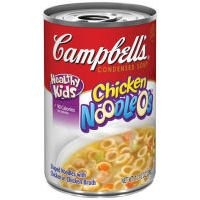
Item Name: Campbells Condensed Soup - Chicken Noodle,
Product Description: Grocery
Value: 12.0
Unit: count

Price: 3.605